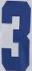
Number: 3